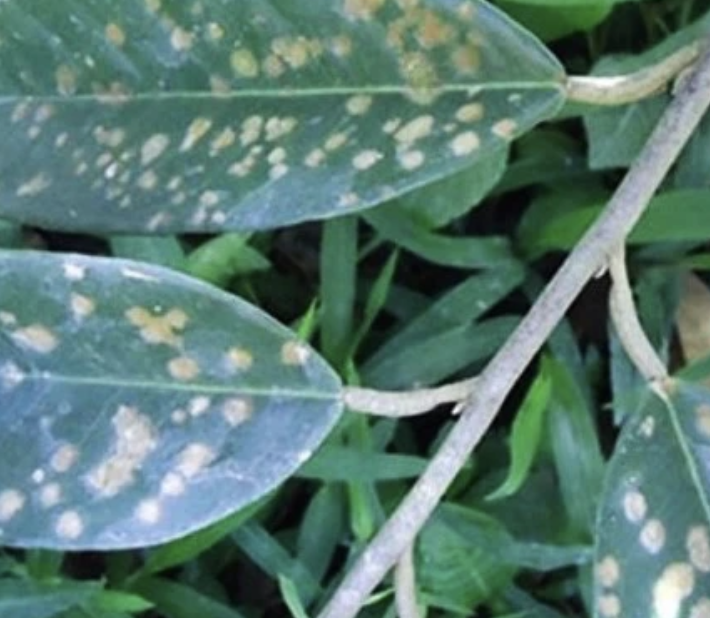
Label: pink_disease